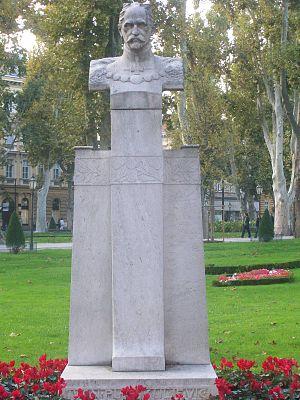
Ivan Kukuljević Sakcinski, né le 29 mai 1816 et mort le 1ᵉʳ août 1889 était un historien, un homme politique et un écrivain croate.